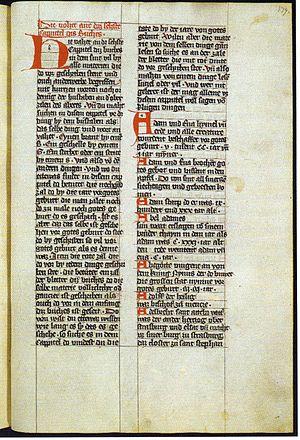
Jacques Twinger de Koenigshoffen, né en 1346 à Koenigshoffen, un quartier de Strasbourg et mort dans cette ville à l'âge de soixante-quatorze ans le 27 décembre 1420, était un historien, enseignant, notaire, chroniqueur, prêtre, archiviste, musicien et rédacteur de dictionnaires français manuscrits.